Tropical ulcer

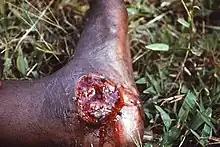
The left foot of a person with acute tropical ulcer upon his admission to Toborra Goroka Hospital, in Goroka, Papua New Guinea.

Tropical ulcer, more commonly known as jungle rot, is a chronic ulcerative skin lesion thought to be caused by polymicrobial infection with a variety of microorganisms, including mycobacteria. It is common in tropical climates.